The Woman You Love

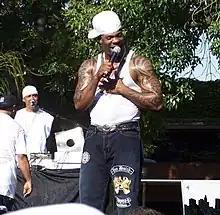

MTV writer, William E. Ketchum III, wrote "the song features a pulsating backdrop, and Ashanti singing about a love interest who wasted her time, despite her trying her best to make him happy" while "[Busta Rhymes] caps off the song by admitting the man’s guilt and asking for her back, before insisting that he’s gone for good if he leaves". Likewise, Trent Fitzgerald of "PopCrush" described "The Woman You Love" as featuring "a thumping beat and a grooving bass line" with lyrics "about a failed relationship with no reconciliation in sight" and a "cameo" appearance by rapper Busta Rhymes who stars "as the apologetic beau looking for a second chance with ‘Shanti." "The Prophet Blog" wrote that Busta Rhymes adds "some serious street cred to the song that sounds closer to the hood than the radio" before describing the song as being "definitely targeted towards the R&B/Hip-Hop crowd" and thus "should please Ashanti stans and urban listeners alike" but also wrote, "it may be a little too edgy to crossover like the diva’s past records have."